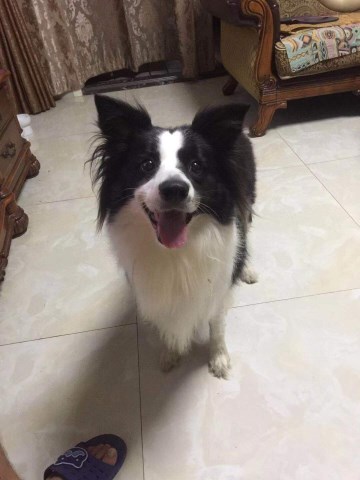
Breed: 2594-n000109-Border_collie